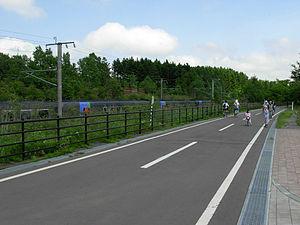
La ligne Chitose est une ligne ferroviaire de la compagnie JR Hokkaido située sur l'île d'Hokkaidō au Japon. Elle relie la gare de Numanohata à la gare de Shiroishi. Une branche relie la gare de Minami-Chitose à la gare de l'aéroport de Shin-Chitose et permet de rejoindre l'aéroport de Shin-Chitose. La carte sans contact Kitaca est acceptée sur l'ensemble de la ligne.